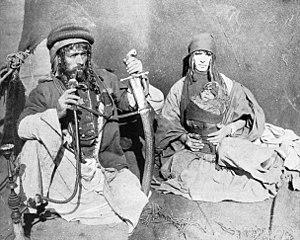
Arabere
Syrisk beduin med familie, 1893.
Arabere eller arabisk-sprogede mennesker udgør en panetnisk gruppe. Arabere lever primært i Mellemøsten, Nordafrika, dele af Afrikas Horn og i andre dele af den arabiske verden. Arabere taler arabisk. Som gruppe bindes de sammen af fælles sprog, kultur og politiske traditioner.